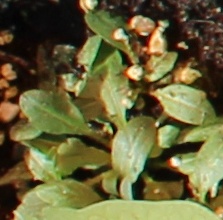
Label: Horseweed